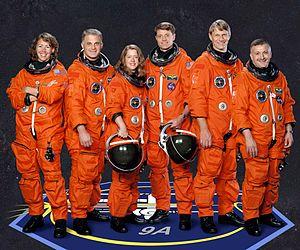
L’équipage, désigne à l'origine l'ensemble du personnel affecté à la bonne marche d'un navire, à l'exception de ses officiers. Par analogie, et dans le langage usuel, il désigne l'ensemble du personnel affecté à la bonne marche d'un véhicule, pilote ou responsable compris : on parle ainsi d'équipage sur un avion, un véhicule militaire, un bateau, voire d'une installation fixe telle un silo à missile.
STS-112 est la vingt-sixième mission de la navette spatiale Atlantis et la quinzième mission d'une navette américaine vers la Station spatiale internationale.